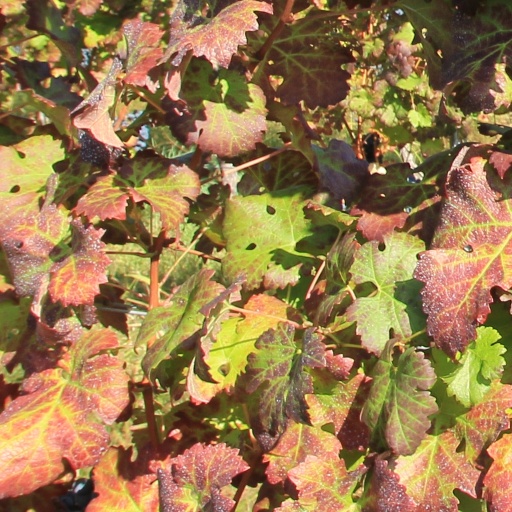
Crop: grape